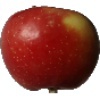
Label: braeburn_apple